Question: What color is the sky?
Tambaya: Mene launin sararin samaniya?
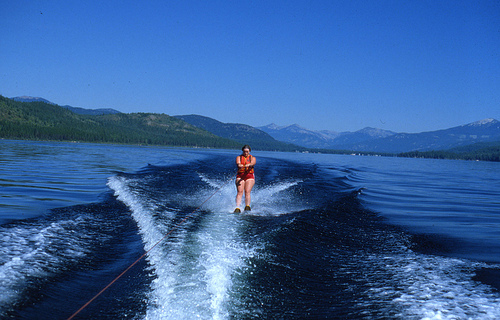
Answer: Blue.
Amsa: Shuɗi.